Convoy QP 14

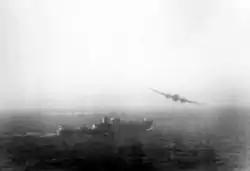

Operation EV was the code-name for a naval operation to escort the northern USSR-bound Convoy PQ 18 through the Barents Sea, the area most dangerous to the convoy from air, sea and submarine attack, then to detach and join the returning Convoy QP 14. Convoy PQ 18 was to be taken over by the British and Soviet escorts from Archangelsk, which had escorted Convoy QP 14. Convoy PQ 18 consisted of forty merchant ships and three minesweepers to be based in Russia, along with Force Q, the Royal Fleet Auxiliary (RFA) oilers and . A Close Escort (Commander Archibald Russell) was led by the flotilla leader with the destroyers and , the anti-aircraft ships and , the Flower-class corvettes , , and , the minesweepers , and and the submarines and . The Carrier Force comprised "Avenger" with 802 Naval Air Squadron and 882 Naval Air Squadron, Fleet Air Arm (six Hawker Sea Hurricane fighters each) and 825 Naval Air Squadron (three Fairey Swordfish reconnaissance and torpedo-bombers with five crews) and the destroyers and to allow the carrier to dispatch and recover aircraft whilst sailing into the wind, independent of the convoy.